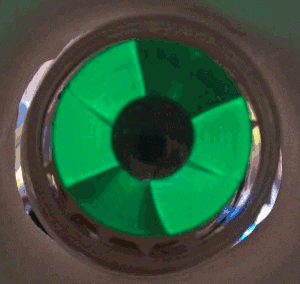
L'expression œil magique désigne communément, jusqu'aux années 1950, l'indicateur visuel d'accord et de qualité de réception sur les postes de réception radiophonique à lampes.